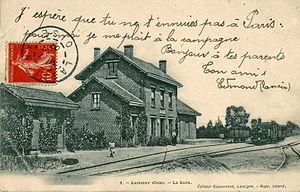
Carte postale ancienne éditée par Capaumont à Lassigny
La Compagnie des Chemins de fer de Milly à Formerie et de Noyon à Guiscard et à Lassigny est créée en 1891 pour exploiter des lignes de chemin de fer secondaire à voie métrique du réseau des chemins de fer départementaux de l'Oise entre ces villes du département de l'Oise.
La gare de Lassigny est une gare ferroviaire française, fermée et désaffectée, du réseau secondaire à voie métrique de la Compagnie des Chemins de fer de Milly à Formerie et de Noyon à Guiscard et à Lassigny. Elle est située sur le territoire de la commune de Lassigny dans le département de l'Oise.
Les chemins de fer départementaux de l'Oise étaient un ensemble de lignes de chemins de fer secondaires à voies métriques, soumis à la réglementation des voies ferrées d'intérêt local, concédées par le département de l'Oise à la fin du XIXᵉ ou au début du XXᵉ siècle à diverses sociétés privées.